China Youth Corps

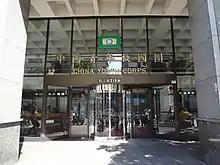
China Youth Corps

The China Youth Corps (until 2000: ), often known simply as CYC, is a youth organization in the Republic of China.